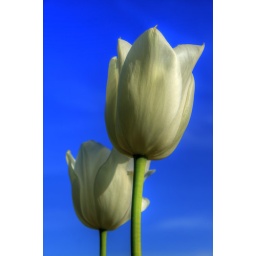
Tulips against the blue sky